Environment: real
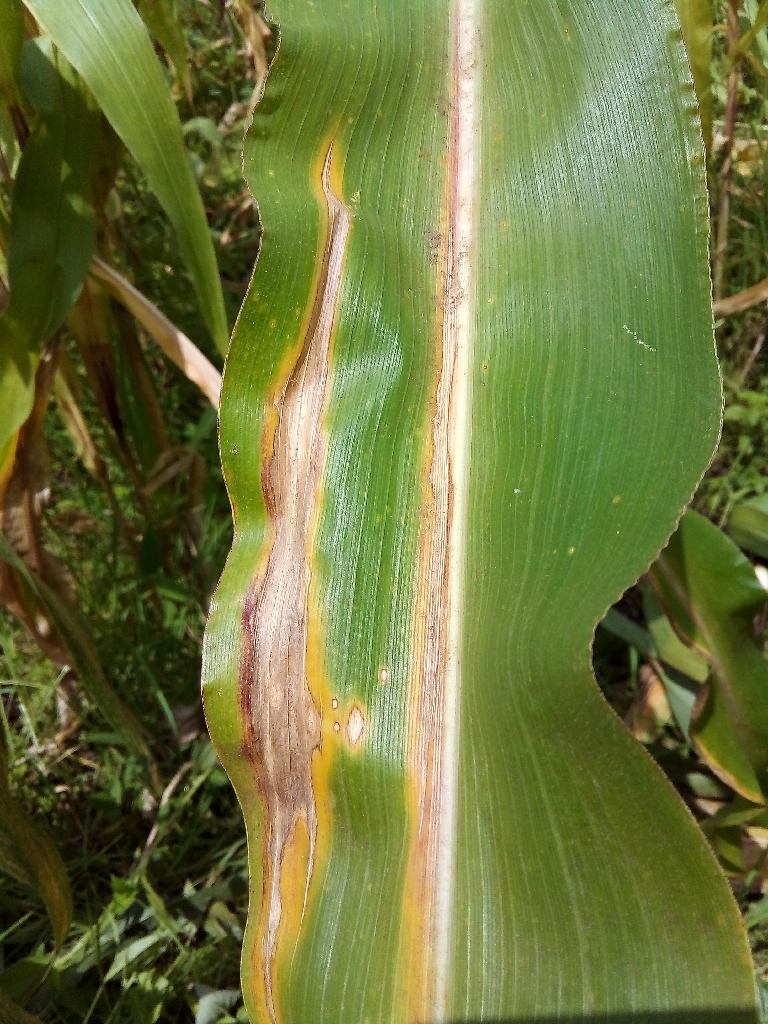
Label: northern_corn_leaf_blight